History of military logistics

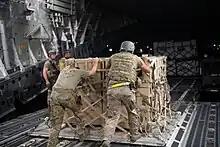
U.S. Air Force loadmasters unload cargo from a C-17 Globemaster III aircraft in support of Operation Allies Refuge at Hamid Karzai International Airport in Afghanistan in 2021

In November 1943, the Pacific Ocean Areas instituted a form of automatic supply, whereby troops and supplies were sent according to a pre-arranged schedule in a series of echelons. Shipping was held at control points to avoid congestion in forward areas, which also minimised the time when ships were most exposed to enemy attack. While wasteful in some respects, the procedure allowed for mounting of operations from widely scattered ports, avoided shipping congestion and long turnaround times, and eliminated the duplication of Army and Navy supplies. The South West Pacific Area adopted one of its key features, the block loading of ships for a particular destination.